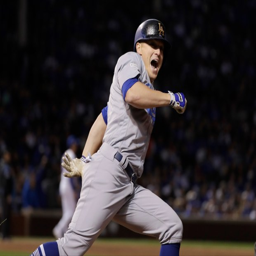
baseball player reacts after hitting a hoe run off baseball player during the ninth inning of broadcast genre .